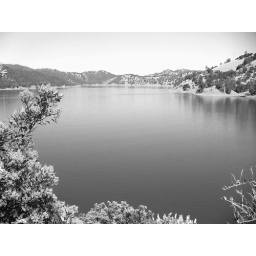
Lake Berryesa in black and white